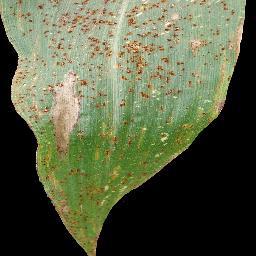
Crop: corn
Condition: (maize)_common_rust